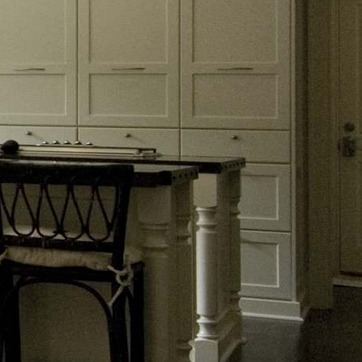
Material: polishedstone